Norbert Čapek

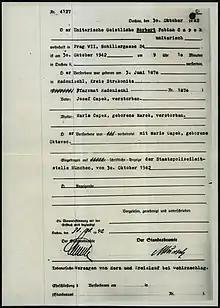
Death certificate of Norbert Čapek while a prisoner in Dachau Nazi Concentration Camp. Reported cause of death: "Heart and circulation failure caused by a stroke."

Although he was invited to return to the United States during World War II, Čapek chose to remain in Europe. In 1939, Maja went to the US to raise funds for relief efforts in Czechoslovakia; she also served as minister in the North Unitarian Church in New Bedford, Massachusetts from 1940 to 1943. In March 1941, Norbert and his daughter were arrested by the Gestapo, who confiscated his books and sermons. He was charged with listening to foreign broadcasts (a capital crime) and, after being held in Pankrác Prison, was taken in 1942 to the Dachau concentration camp, where he was imprisoned in the "Priesterblock". He was tortured and eventually gassed late in 1942.